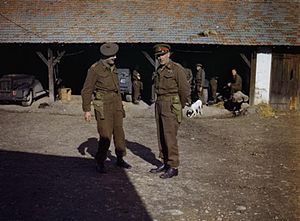
Kenneth Arthur Noel Anderson / 2. verdenskrig
Anderson (t.h.) under et besøg til et fremskudte divisionshovedkvarter i Tunesien, januar 1943.
General Sir Kenneth Arthur Noel Anderson, KCB, MC var officer i British Army både under 1. og 2. verdenskrig. Han huskes mest som chef for 1. britiske armé under Operation Torch, de allieredes invasion i Nordafrika. Han var reserveret af natur og tragtede ikke efter popularitet hverken hos sine overordnede eller offentligheden. Eisenhower skrev, at han var "direkte, til tider næsten grov". Som følge heraf er han meget mindre kendt end mange af sine samtidige. Han klarede et vanskeligt felttog mere kompetent end hans kritikere påstår, men kompetence uden flair var ikke godt nok, når man var hærchef i 1944.